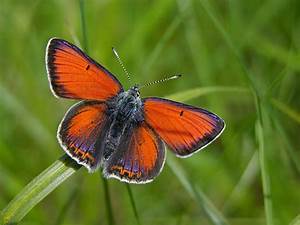
Label: farfalla